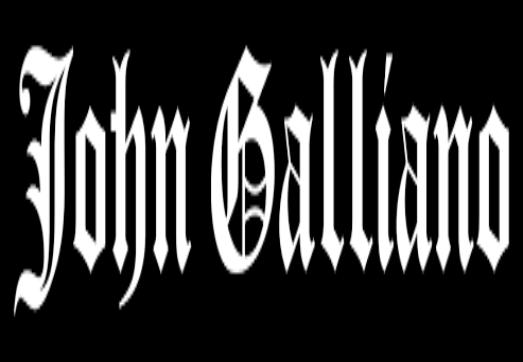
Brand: John Galliano
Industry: Clothes